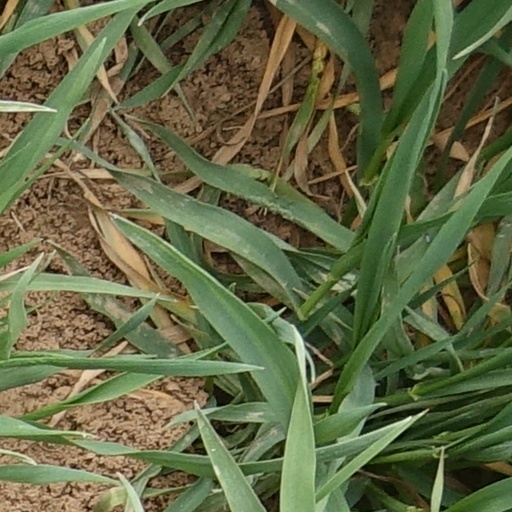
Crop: wheat